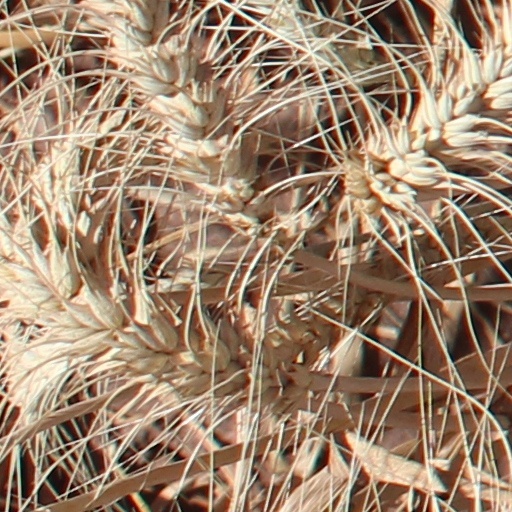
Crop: wheat